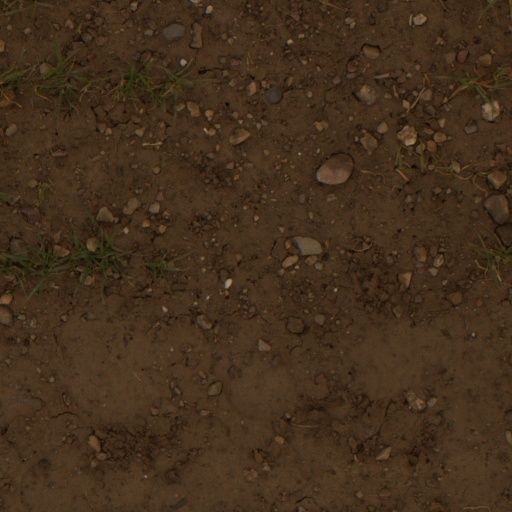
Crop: wheat